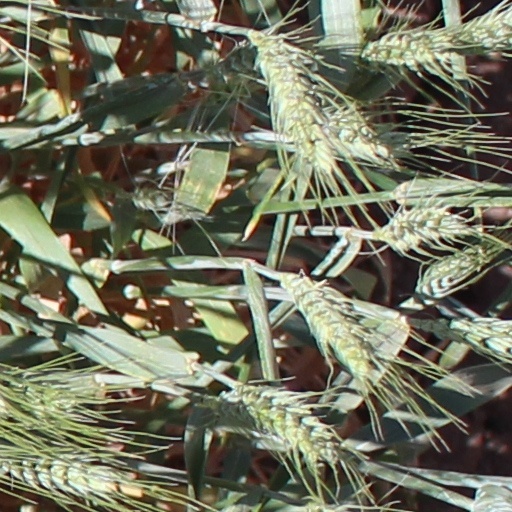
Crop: wheat